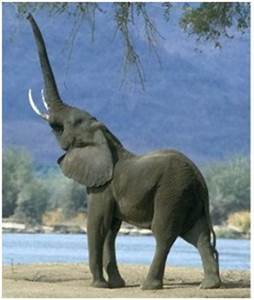
Label: elefante